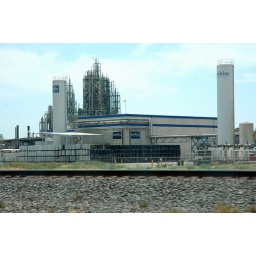
orange in your glass